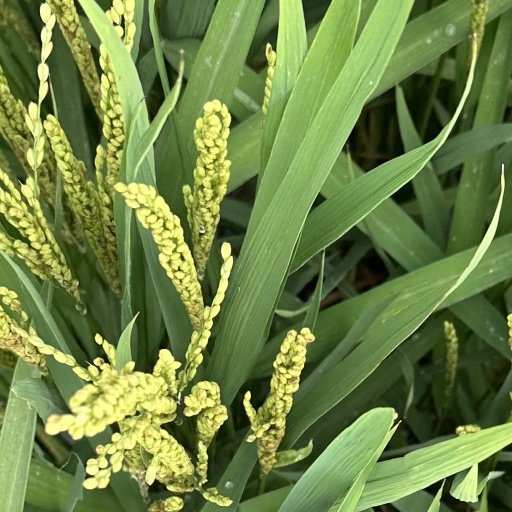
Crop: rice